William Bonville, 6th Baron Harington

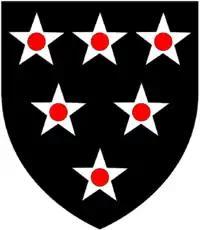
Arms of Bonville: "Sable, six mullets argent pierced gules"

William Bonville, 6th Baron Harington (1442 – 30 December 1460) was an English nobleman who was a loyal adherent of the House of York during the dynastic conflict in England in the 15th century now known as the Wars of the Roses. He was slain and left dead on the field during the Yorkist defeat at the Battle of Wakefield, leaving his baby daughter, Cecily Bonville heiress to his barony.